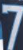
Number: 7